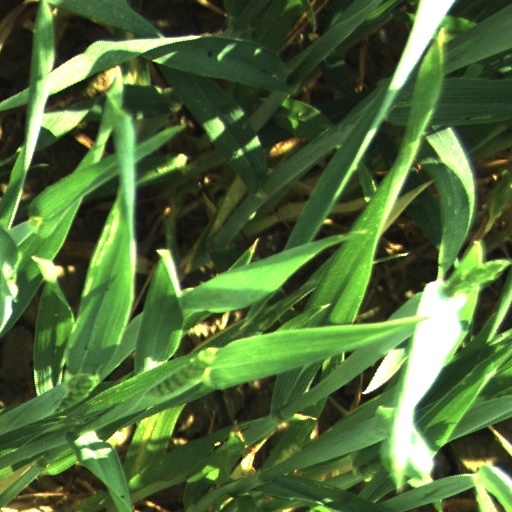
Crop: wheat